Warsaw Uprising (1794)

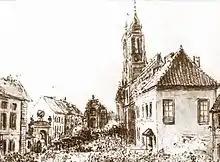
A witness to the fighting was Jan Piotr Norblin (1740–1830), a French-born Polish painter who created a set of sketches and paintings of the struggle.

At 05:00 the planned Russian assault on the Arsenal started, but was repelled by unexpected opposition from Polish forces. After the first shots, the crew of the Arsenal started giving out arms to the civilian volunteers, who quickly joined the fights. The arsenal was secured, but the Polish plan to catch most of the Russian soldiers on the streets rather than in buildings and barracks failed. One such group armed with a cannon broke through the Warsaw's Old Town to Krasiński Square, and two others started marching along Długa Street. Their action spread the uprising to all parts of the city. Until 06:30 the regular units and the militia clashed with the Russian outposts at Nalewki, Bonifraterska, Kłopot and Leszno streets.